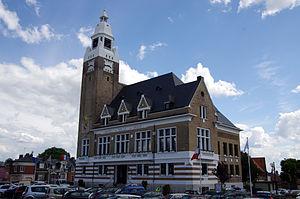
L'ancienne région Picardie possédait treize beffrois dont six sont inscrits au patrimoine mondial de l'UNESCO au titre des Beffrois de Belgique et de France, huit protégés au titre des monuments historiques : trois Classé MH et cinq Inscrit MH. Quatre ont été détruits, deux au XIXe siècle, deux au cours de la Grande Guerre.
L'Hôtel de ville de Roye est un bâtiment du XXᵉ siècle situé dans le centre ville de Roye, dans le département de la Somme. Il abrite les services politiques et administratifs de la ville.
Roye est une commune française, chef lieu de canton et siège de la communauté de communes du Grand Roye, située dans le département de la Somme, en région Hauts-de-France.